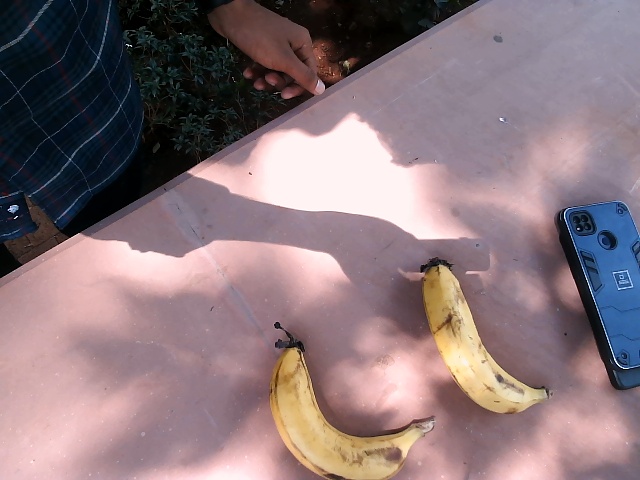
Label: Ripe_Banana